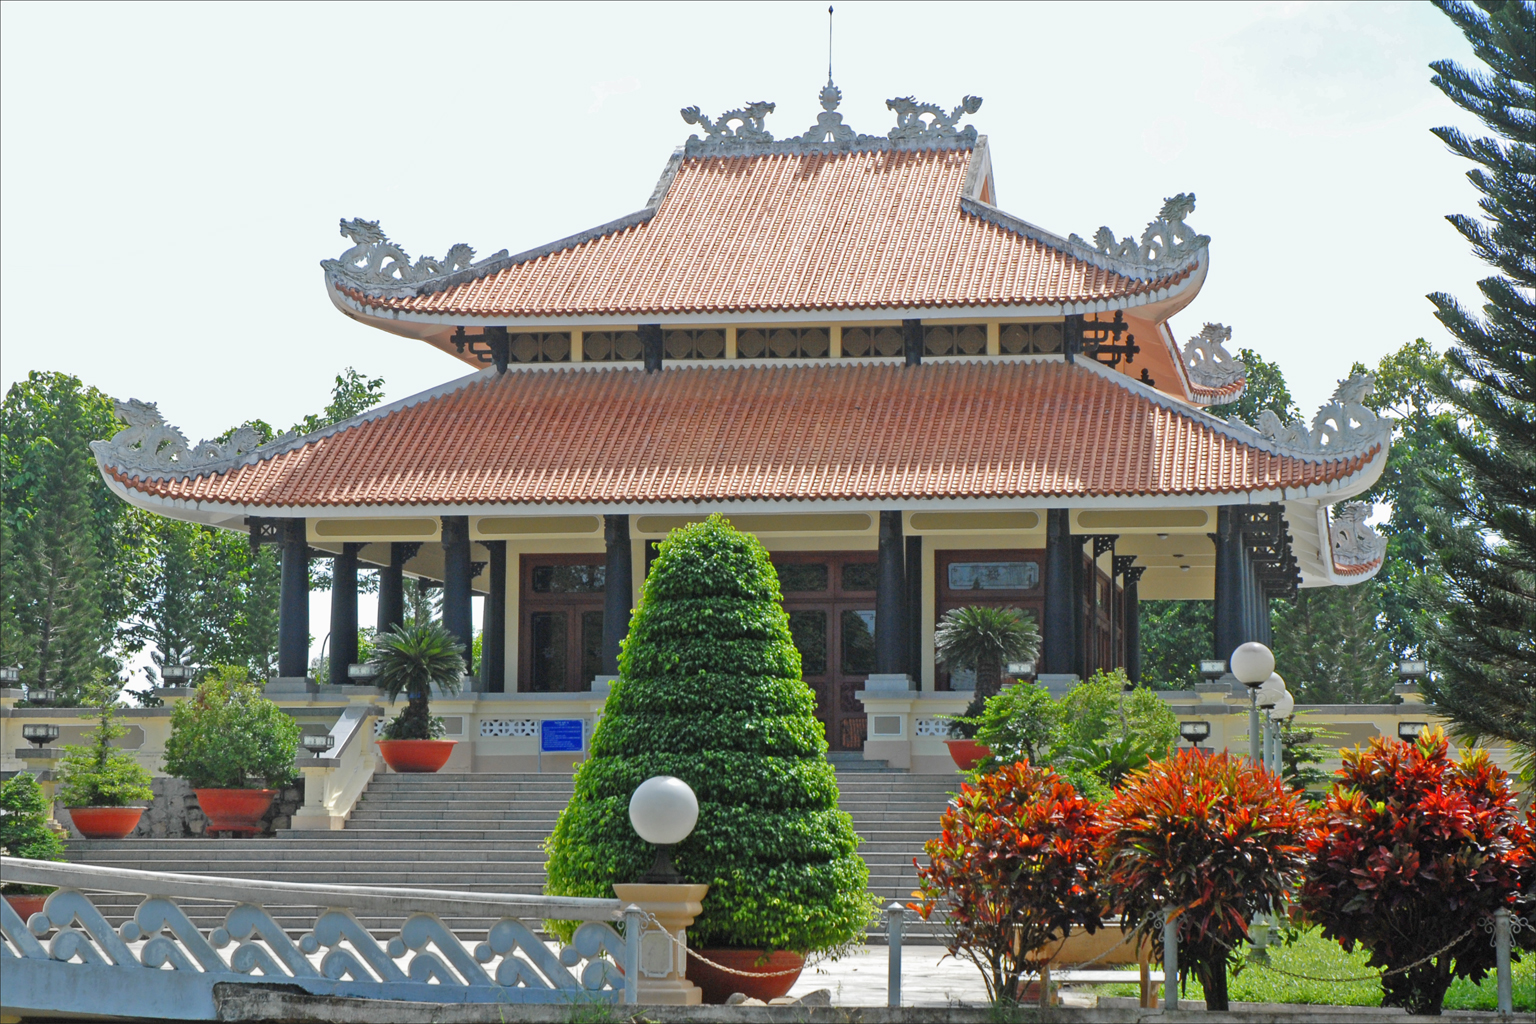
user: text: Mái của ngôi đền có màu gì?
assistant: text: Màu đỏ gạch

user: text: Có bao nhiêu bụi cây lá đỏ nổi bật ở phía bên phải tiền cảnh?
assistant: text: Ba

user: text: Những hình trang trí trên rìa mái nhà là hình con vật gì?
assistant: text: Những hình trang trí trên ria mái nhà là hình rồng (linh vật truyền thống).

user: text: Kiến trúc của ngôi nhà trong ảnh gợi lên truyền thống văn hóa nào?
assistant: text: Kiến trúc của ngôi nhà gợi lên truyền thống văn hóa Việt Nam, cụ thể là kiến trúc đình–đền chịu ảnh hưởng Nho giáo và Phật giáo, với mái ngói dốc, đầu đao cong, trang trí linh vật.

user: text: Hãy mô tả màu sắc của mái nhà chính và hai loại cây cảnh chính ở tiền cảnh, đồng thời nêu màu sắc của các chậu cây trên bậc thang.
assistant: text: Mái nhà chính có màu đỏ cam; hai loại cây cảnh chính ở tiền cảnh gồm cây xanh cắt tỉa hình tháp (xanh đậm) và bụi cây lá đỏ (đỏ nâu). Các chậu cây trên bậc thang có màu đỏ cam, tạo sự hài hòa và đối xứng với màu mái.